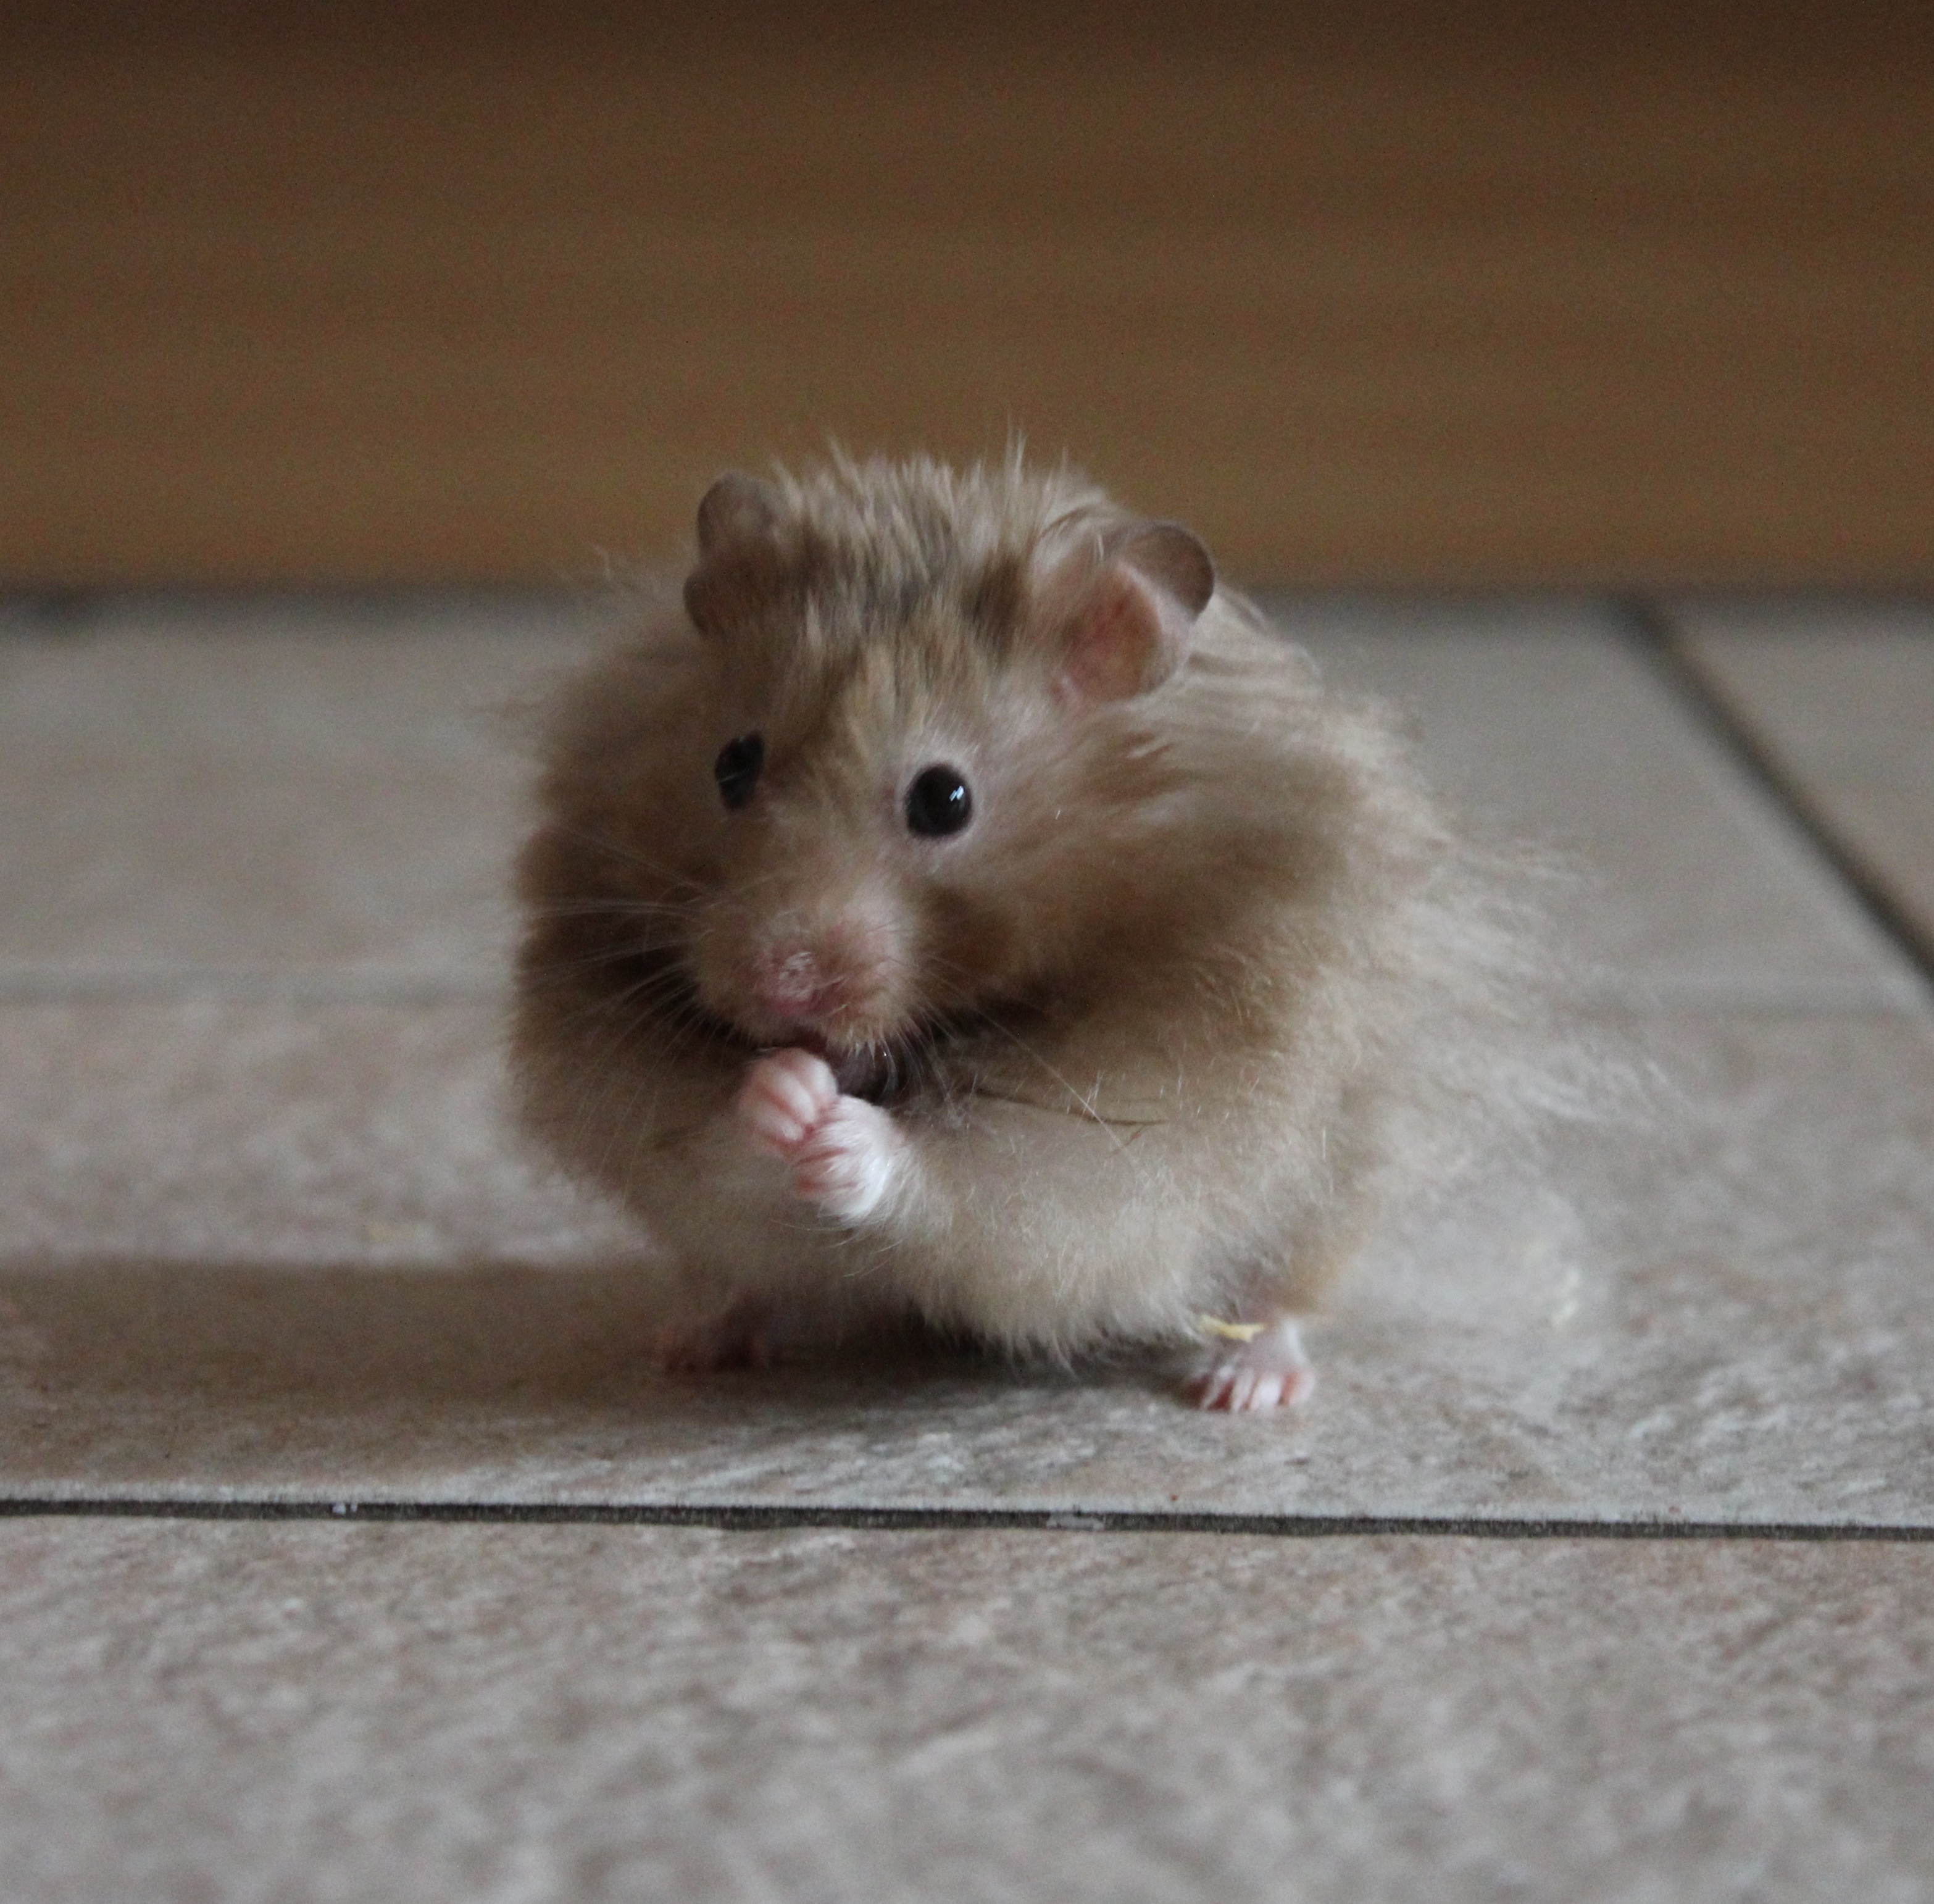
nature, sweet, mouse, animal, cute, fur, mammal, close, hamster, rodent, fauna, rat, whiskers, vertebrate, nager, gnaw, gerbil, teddy hamsters, muroidea, muridae